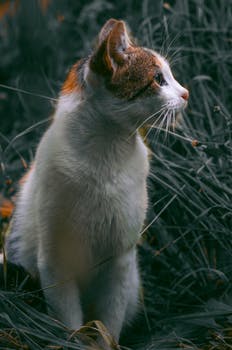
Label: No Watermark